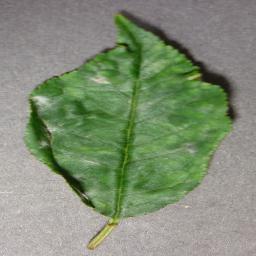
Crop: cherry
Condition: (including_sour)_powdery_mildew